University of Birmingham

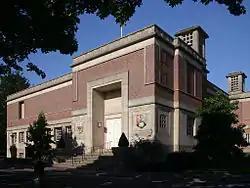
The Barber Institute of Fine Arts

In 1870, Sir Josiah Mason, the Birmingham industrialist and philanthropist, who made his fortune in making key rings, pens, pen nibs and electroplating, drew up the Foundation Deed for Mason Science College. The college was founded in 1875. It was this institution that would eventually form the nucleus of the University of Birmingham. In 1882, the Departments of Chemistry, Botany and Physiology were transferred to Mason Science College, soon followed by the Departments of Physics and Comparative Anatomy. The transfer of the Medical School to Mason Science College gave considerable impetus to the growing importance of that college and in 1896 a move to incorporate it as a university college was made. As the result of the Mason University College Act 1897 (60 & 61 Vict. c. xx) it became incorporated as Mason University College on 1 January 1898, with Joseph Chamberlain becoming the President of its Court of Governors.